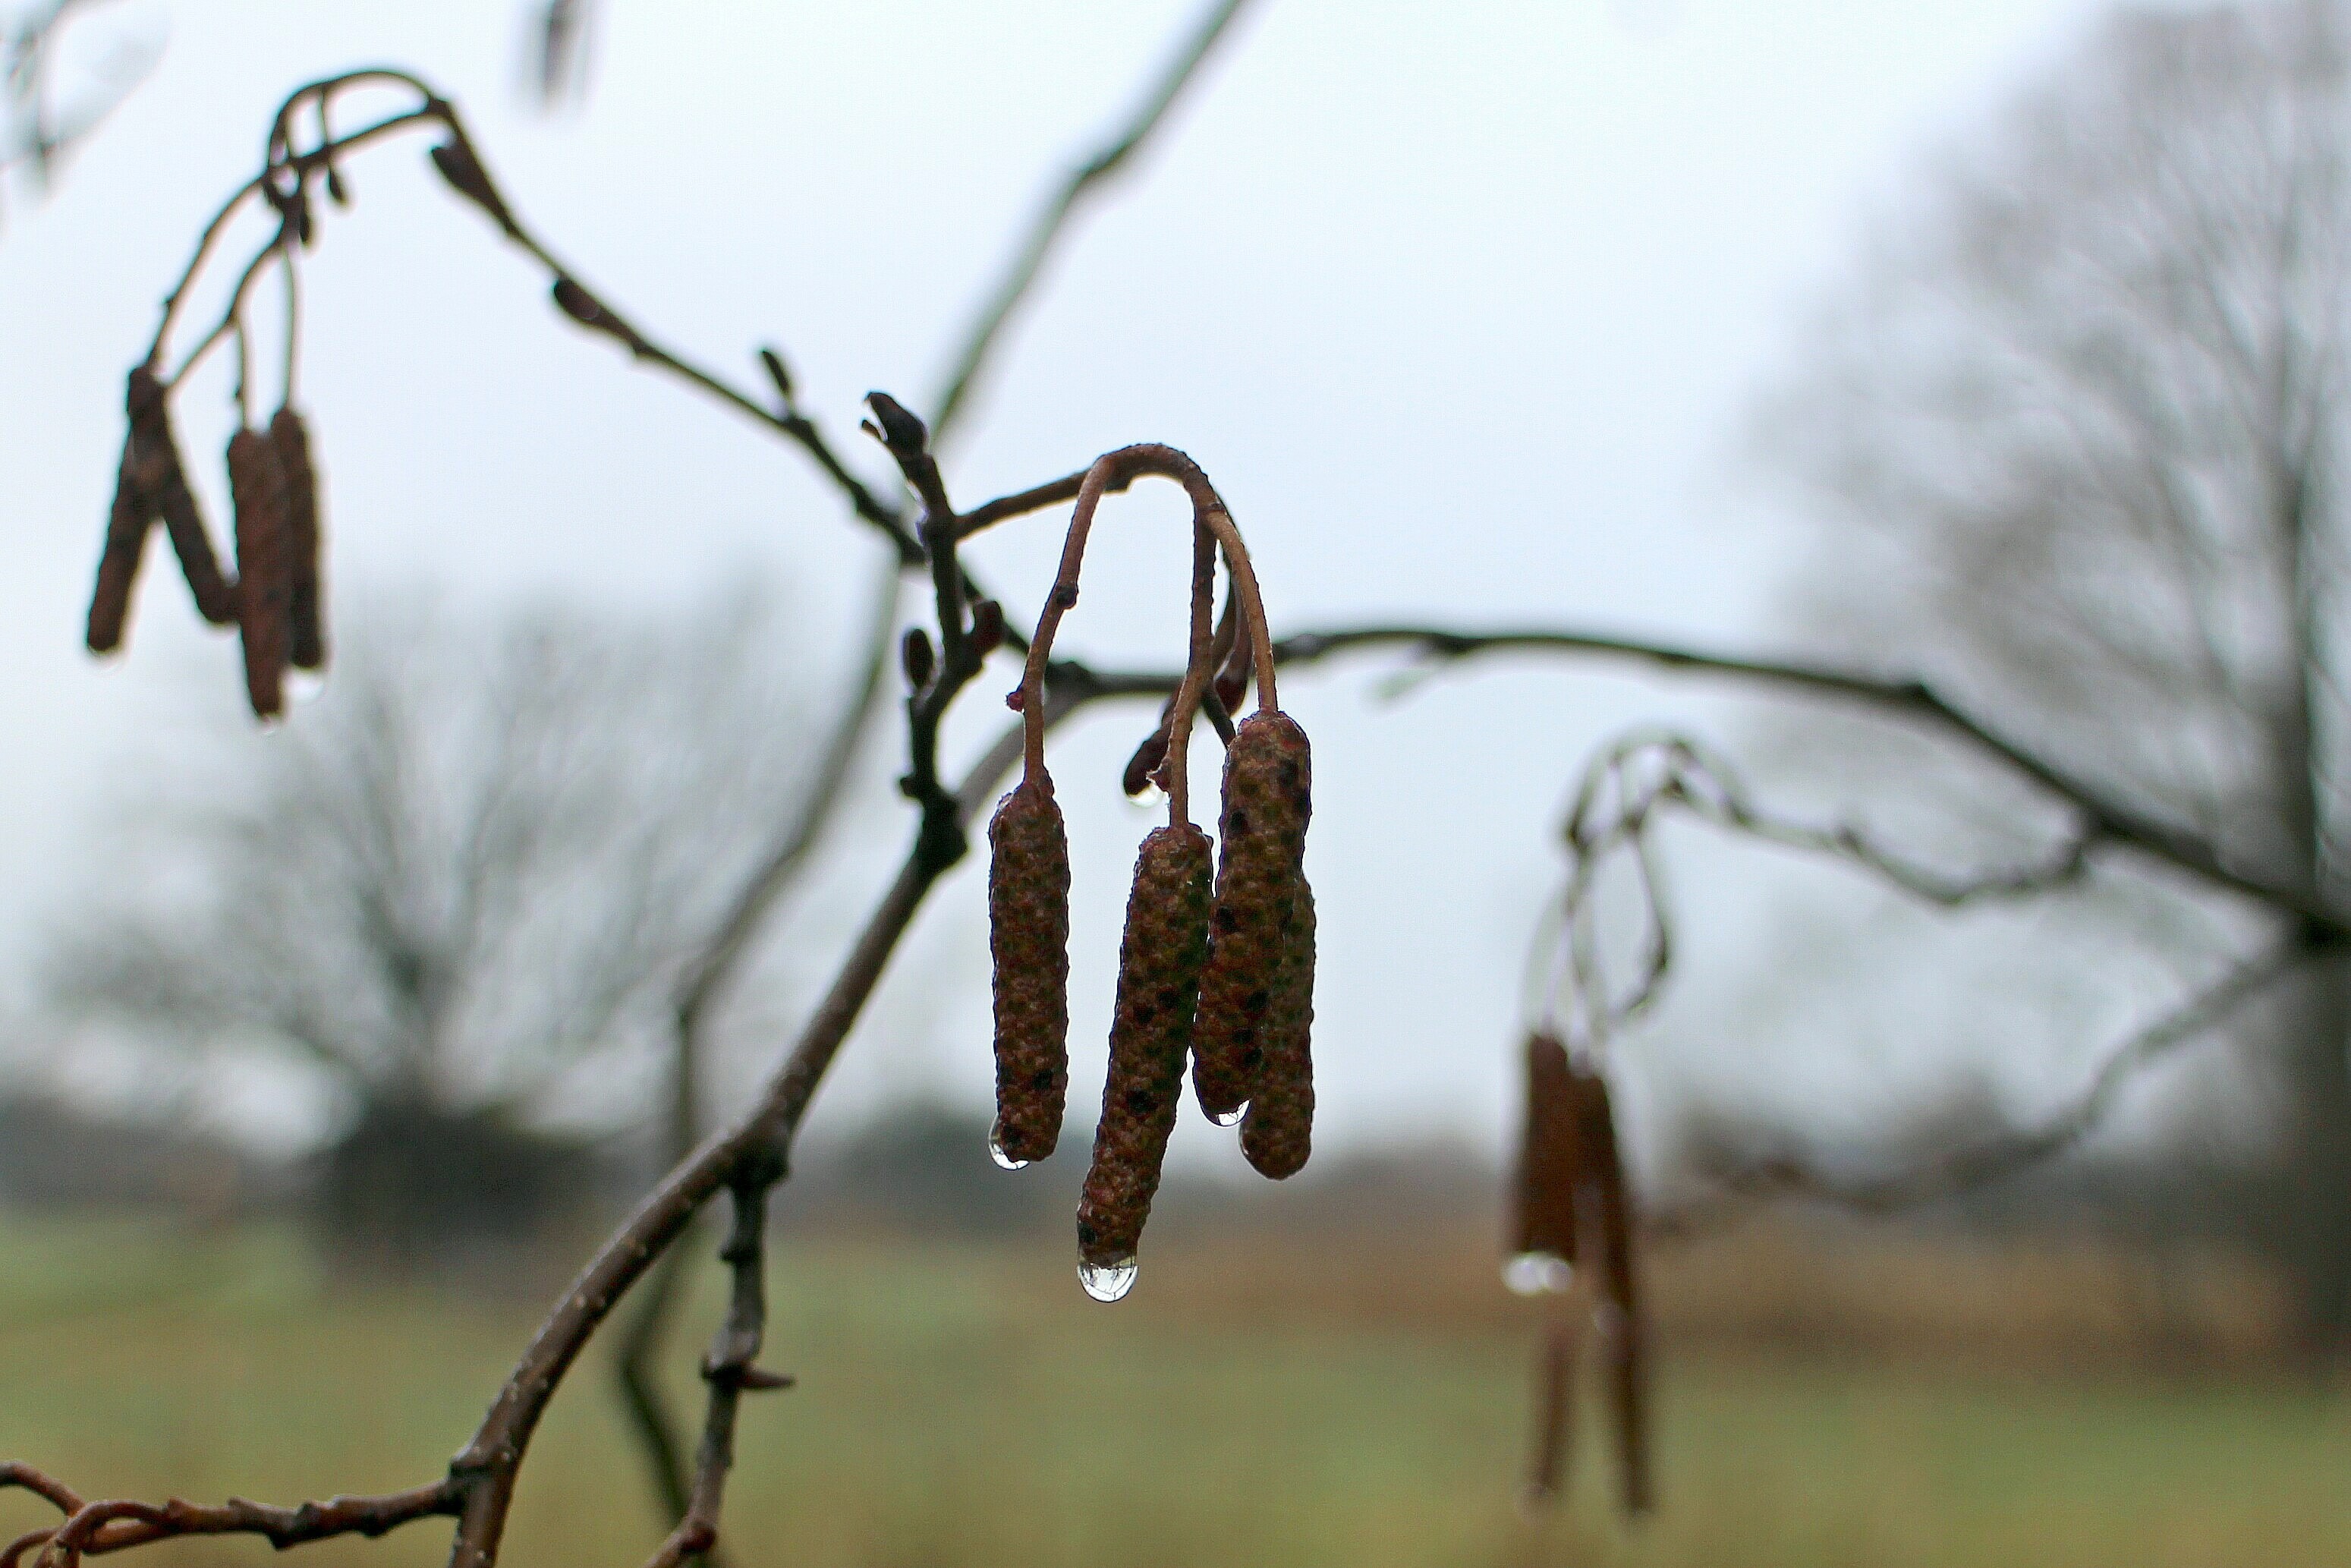
tree, nature, grass, branch, blossom, winter, plant, leaf, flower, bush, spring, green, autumn, botany, flora, season, drip, twig, close up, seeds, bud, moist, hazelnut, hazel, drop of water, shoots, macro photography